Knossos

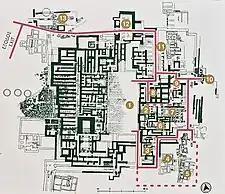
The Palace at Knossos was organized around an open central court, labeled (1) in this map.

After the Bronze Age, the town of Knossos continued to be occupied. By 1000 BC, it had reemerged as one of the most important centres of Crete. The city had two ports, one at Amnisos and another at Heraklion.